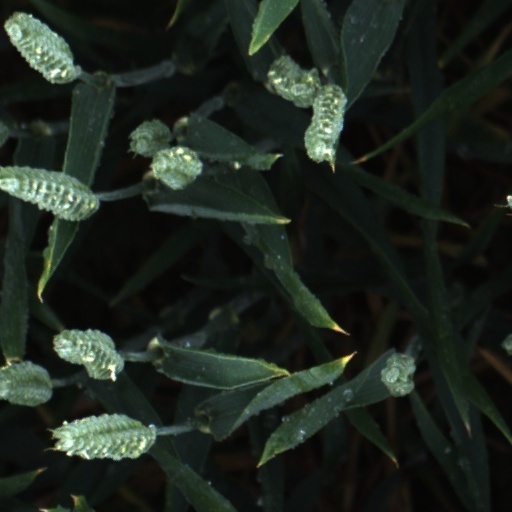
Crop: wheat